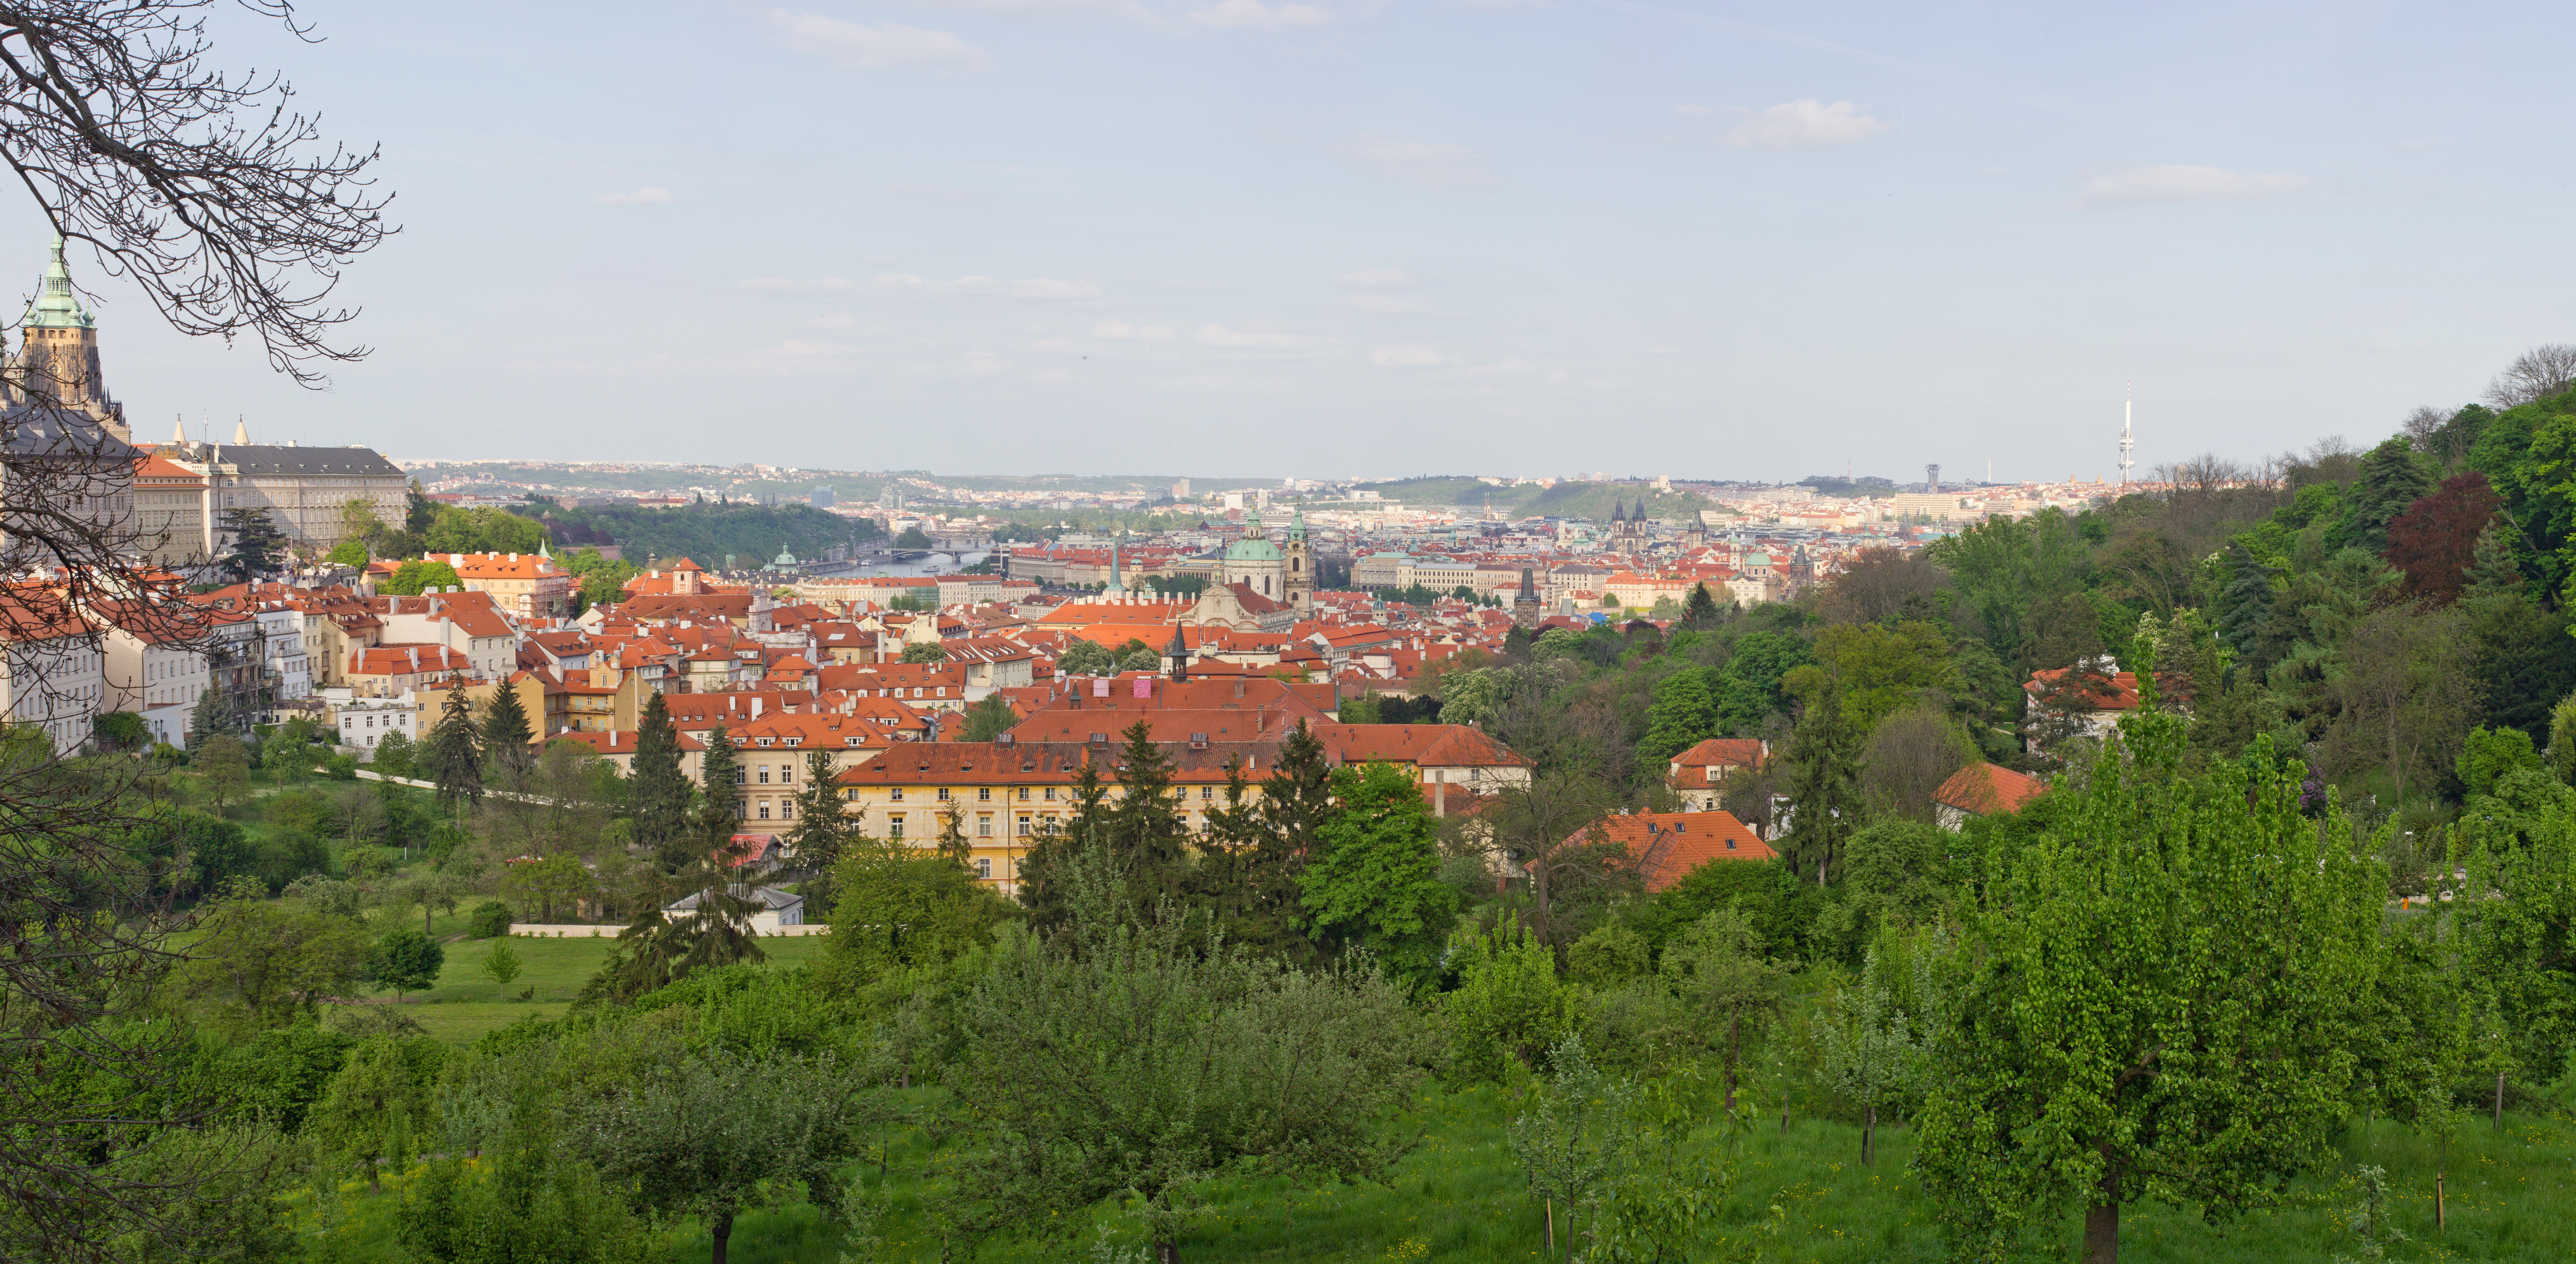
tree, nature, architecture, sky, flower, town, roof, cityscape, panorama, summer, village, europe, prague, trees, vltava, czech republic, greens, prague tv tower, panoramic views, human settlement